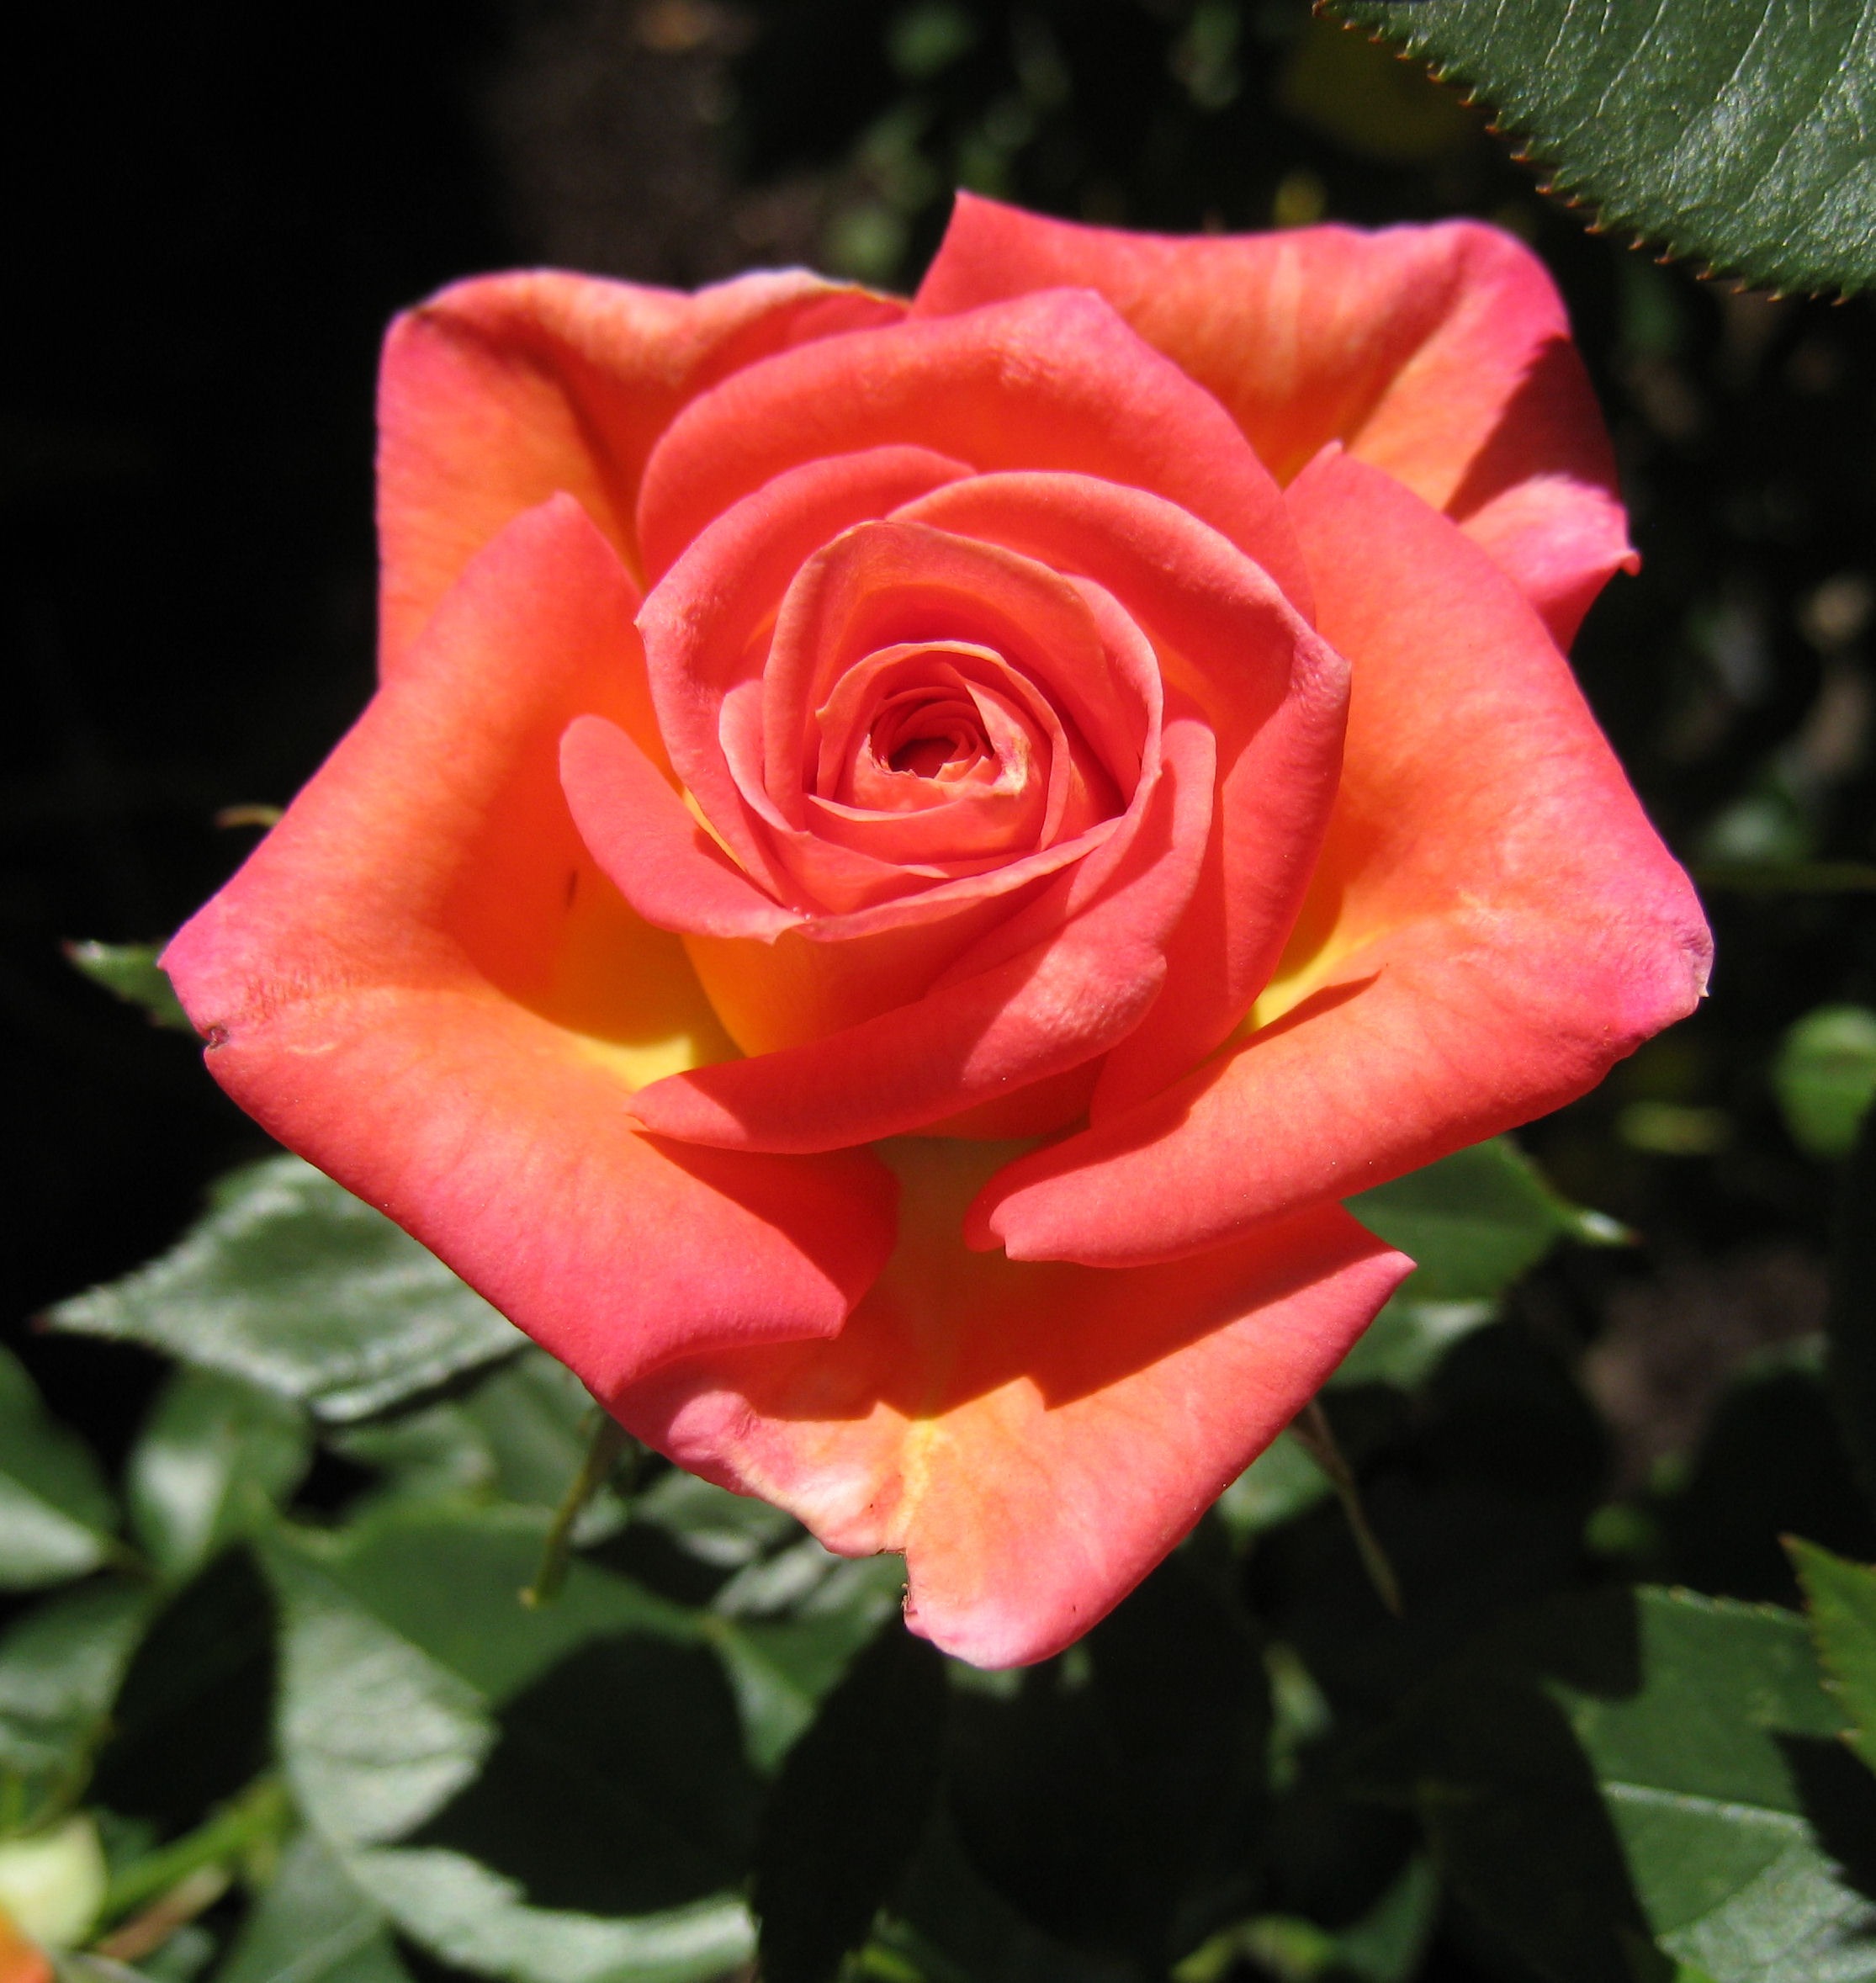
plant, flower, petal, bloom, love, rose, red, beauty, floribunda, macro photography, flowering plant, garden roses, rose family, plant stem, land plant, rose order